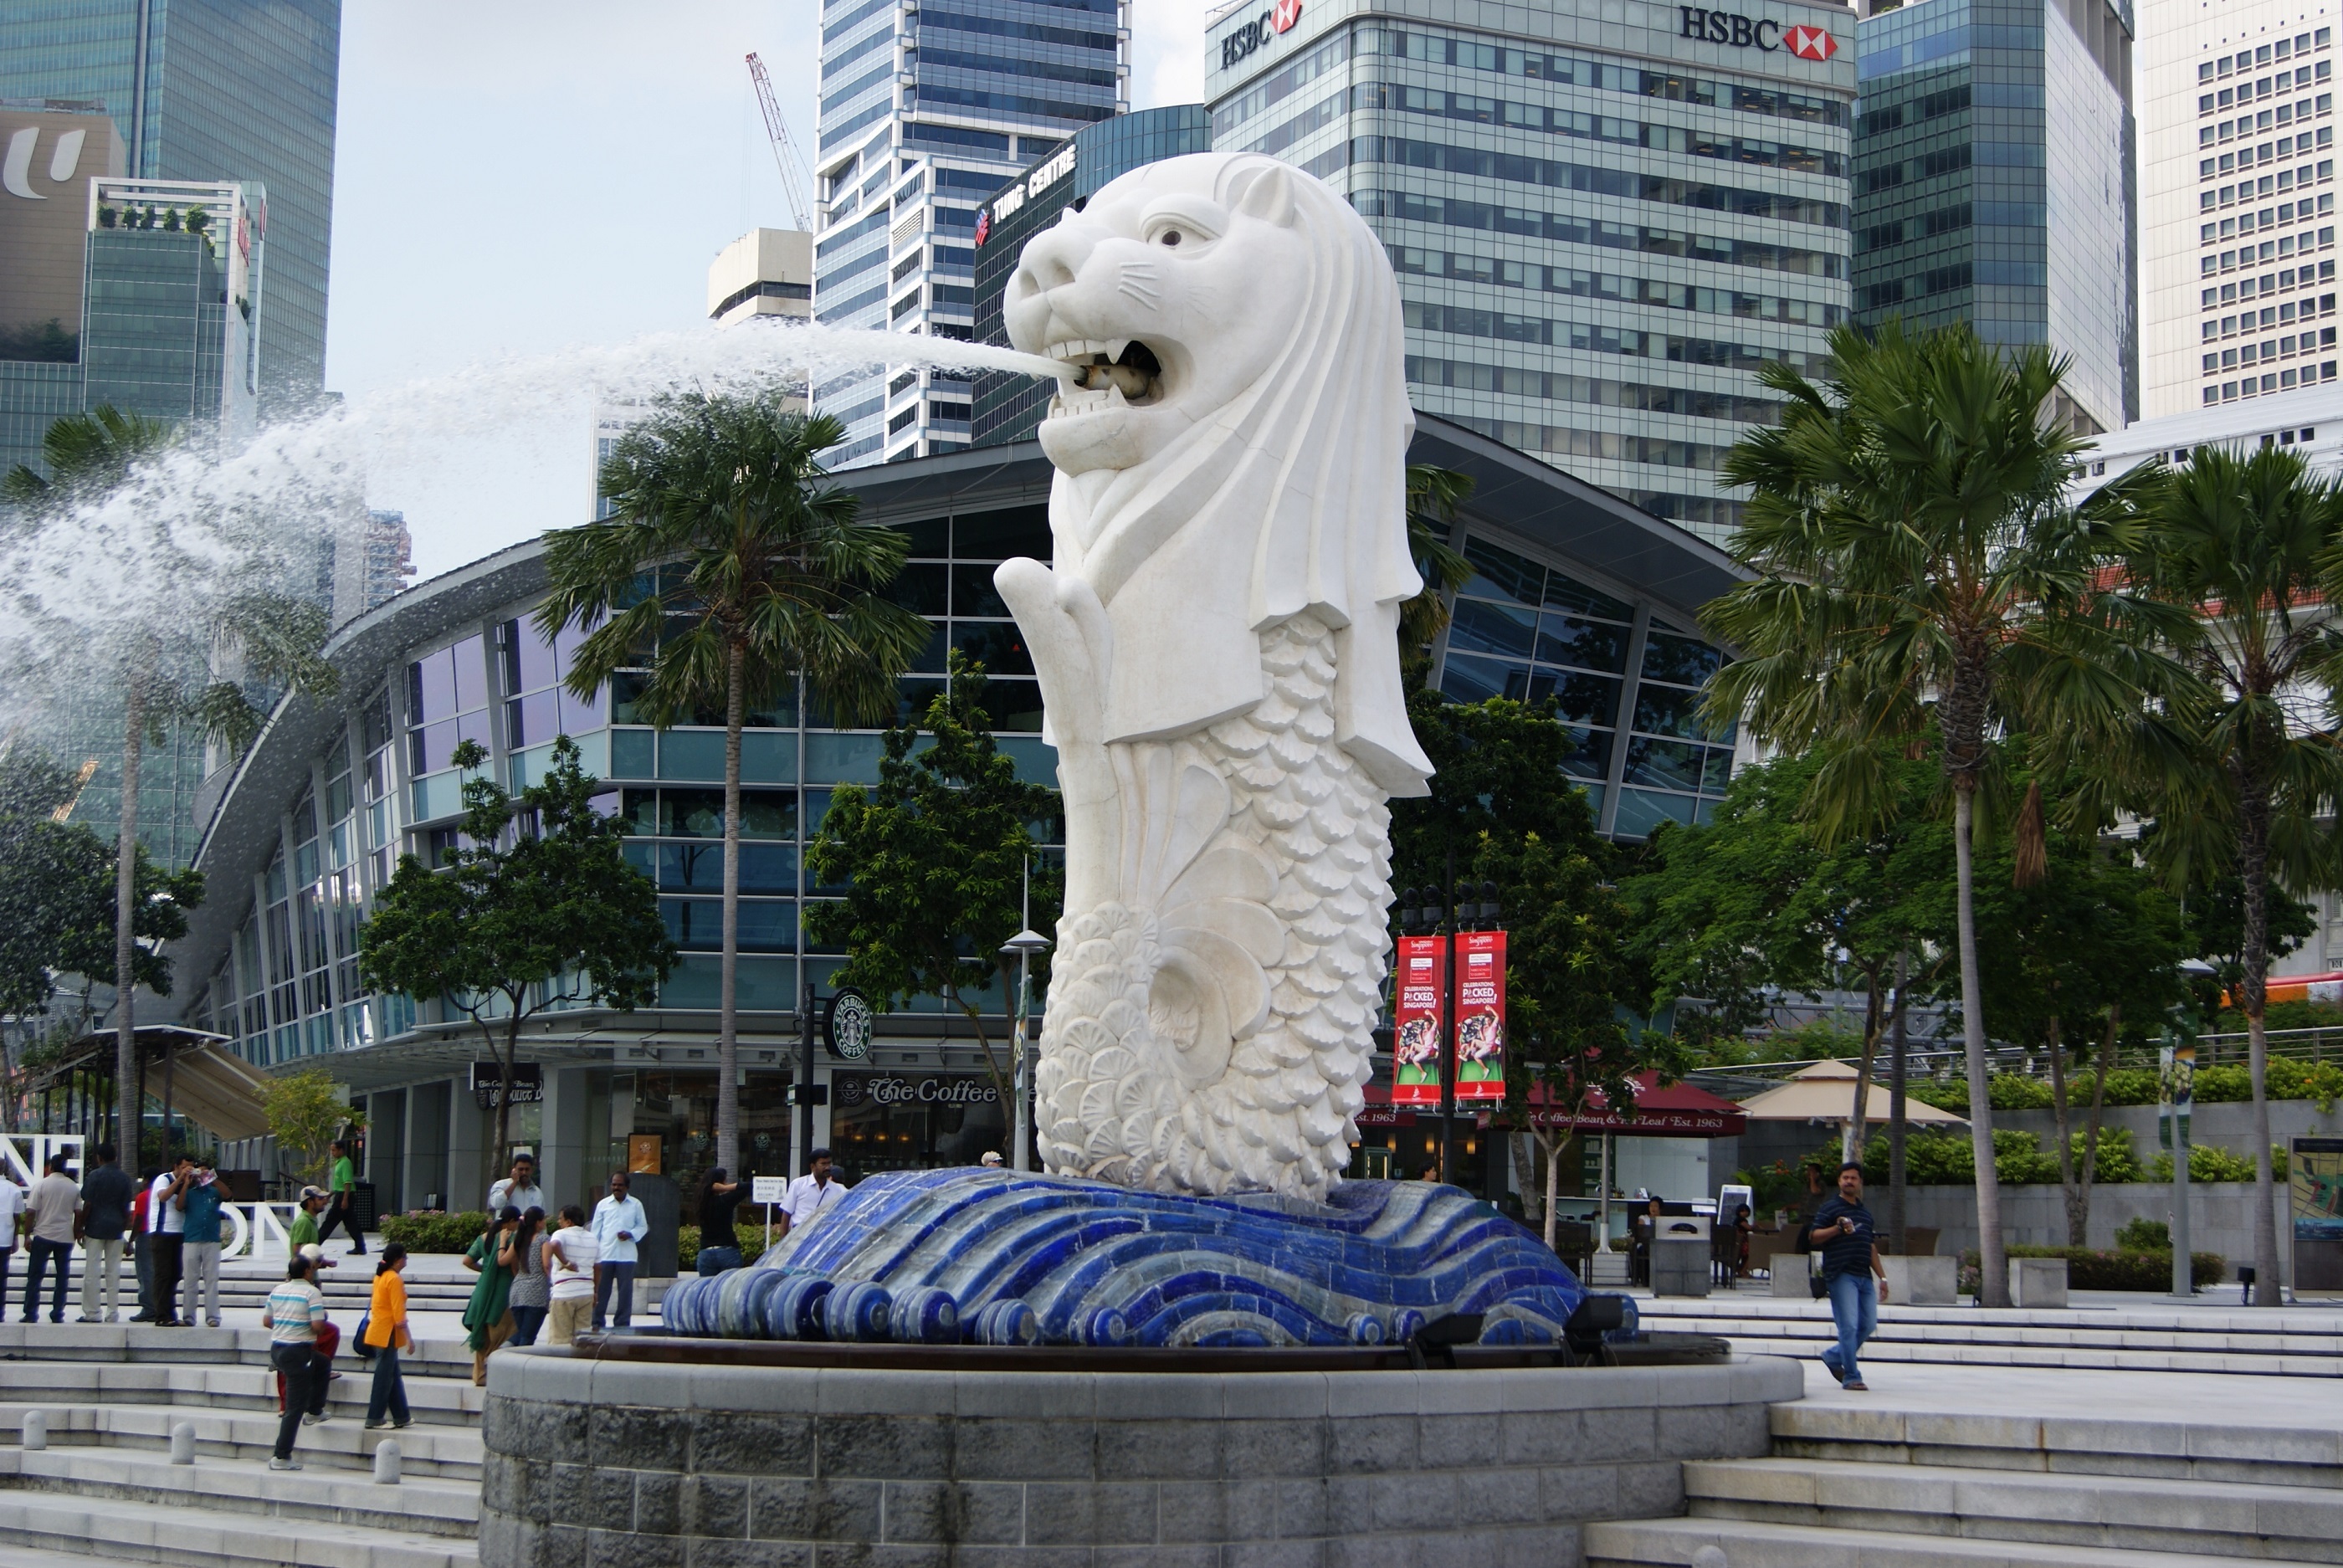
pedestrian, architecture, city, monument, cityscape, downtown, statue, symbol, plaza, outdoors, sculpture, memorial, art, fountain, town square, famous, singapore, water feature, lion head, merlion statue, fish body